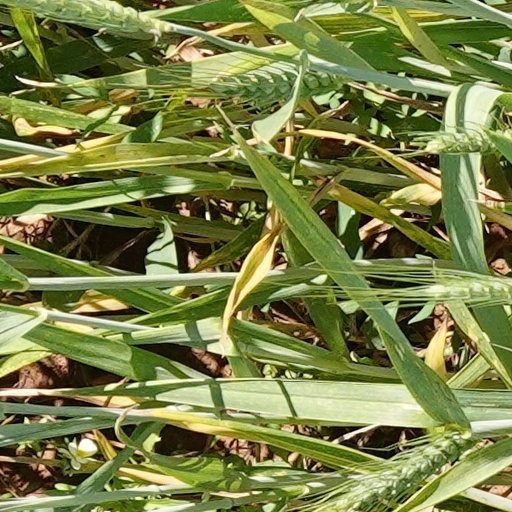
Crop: wheat